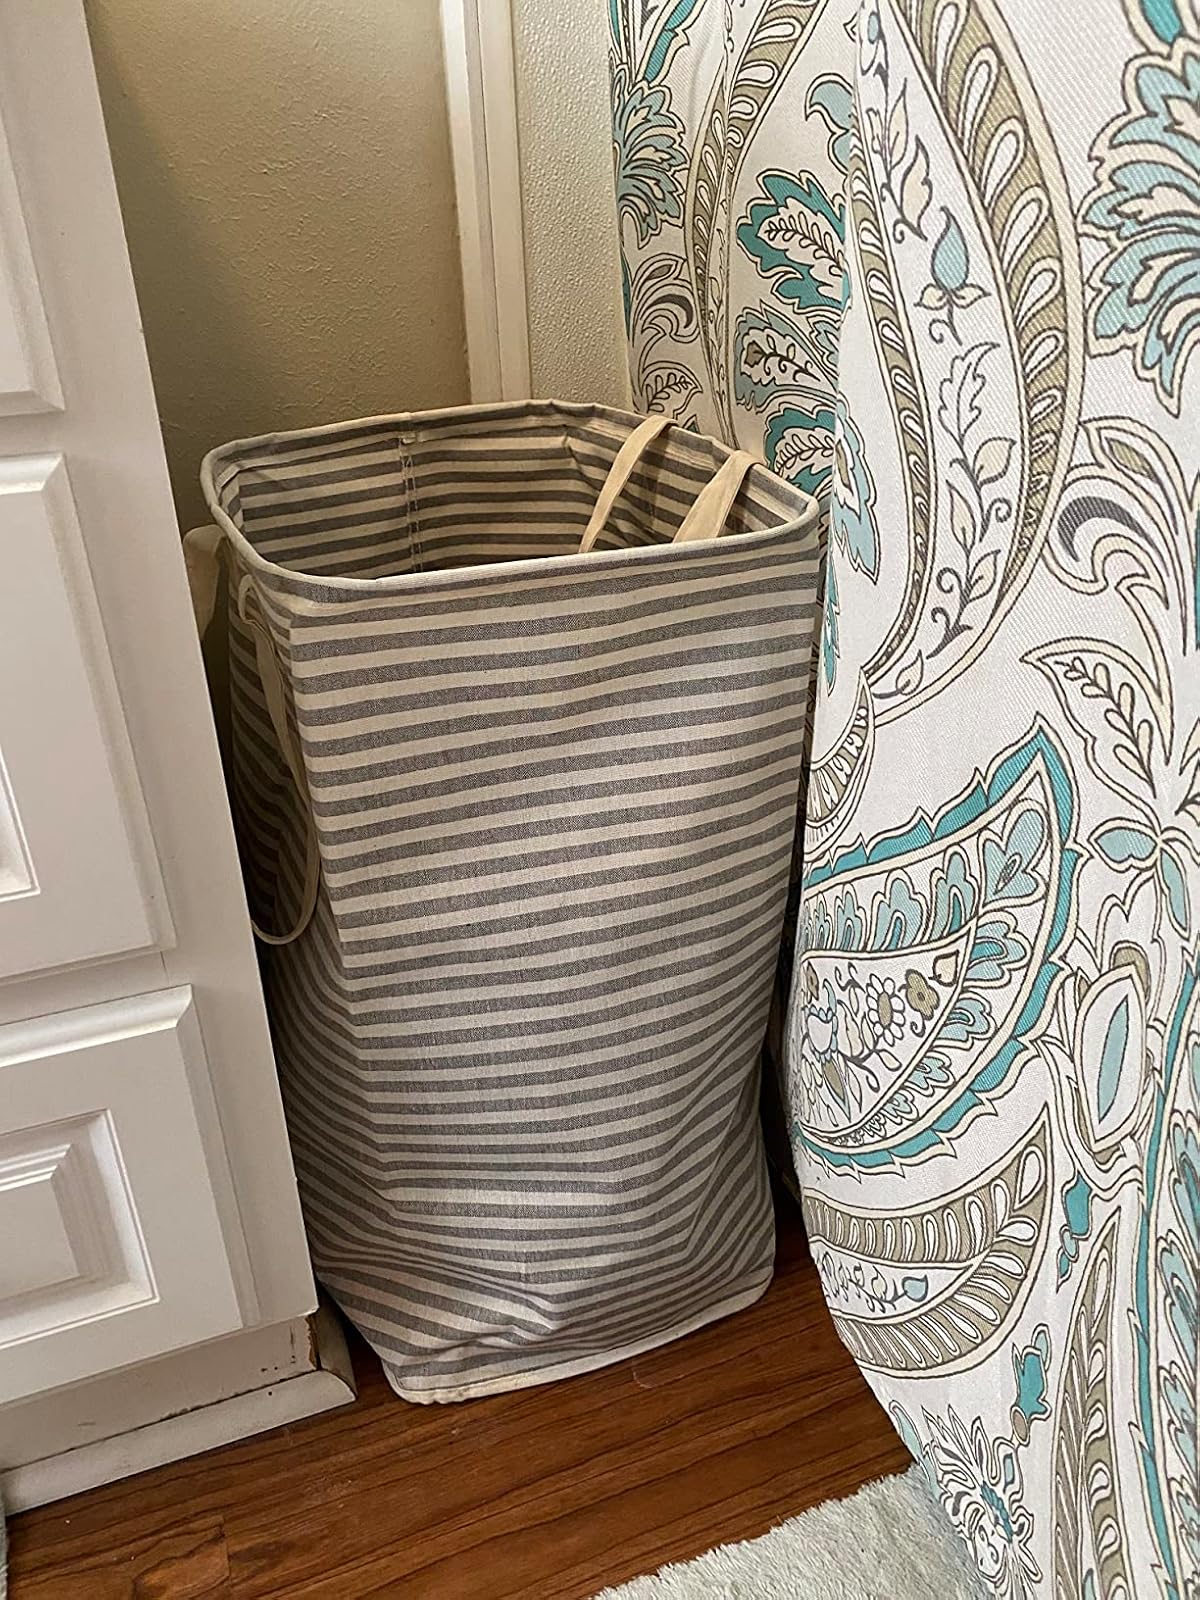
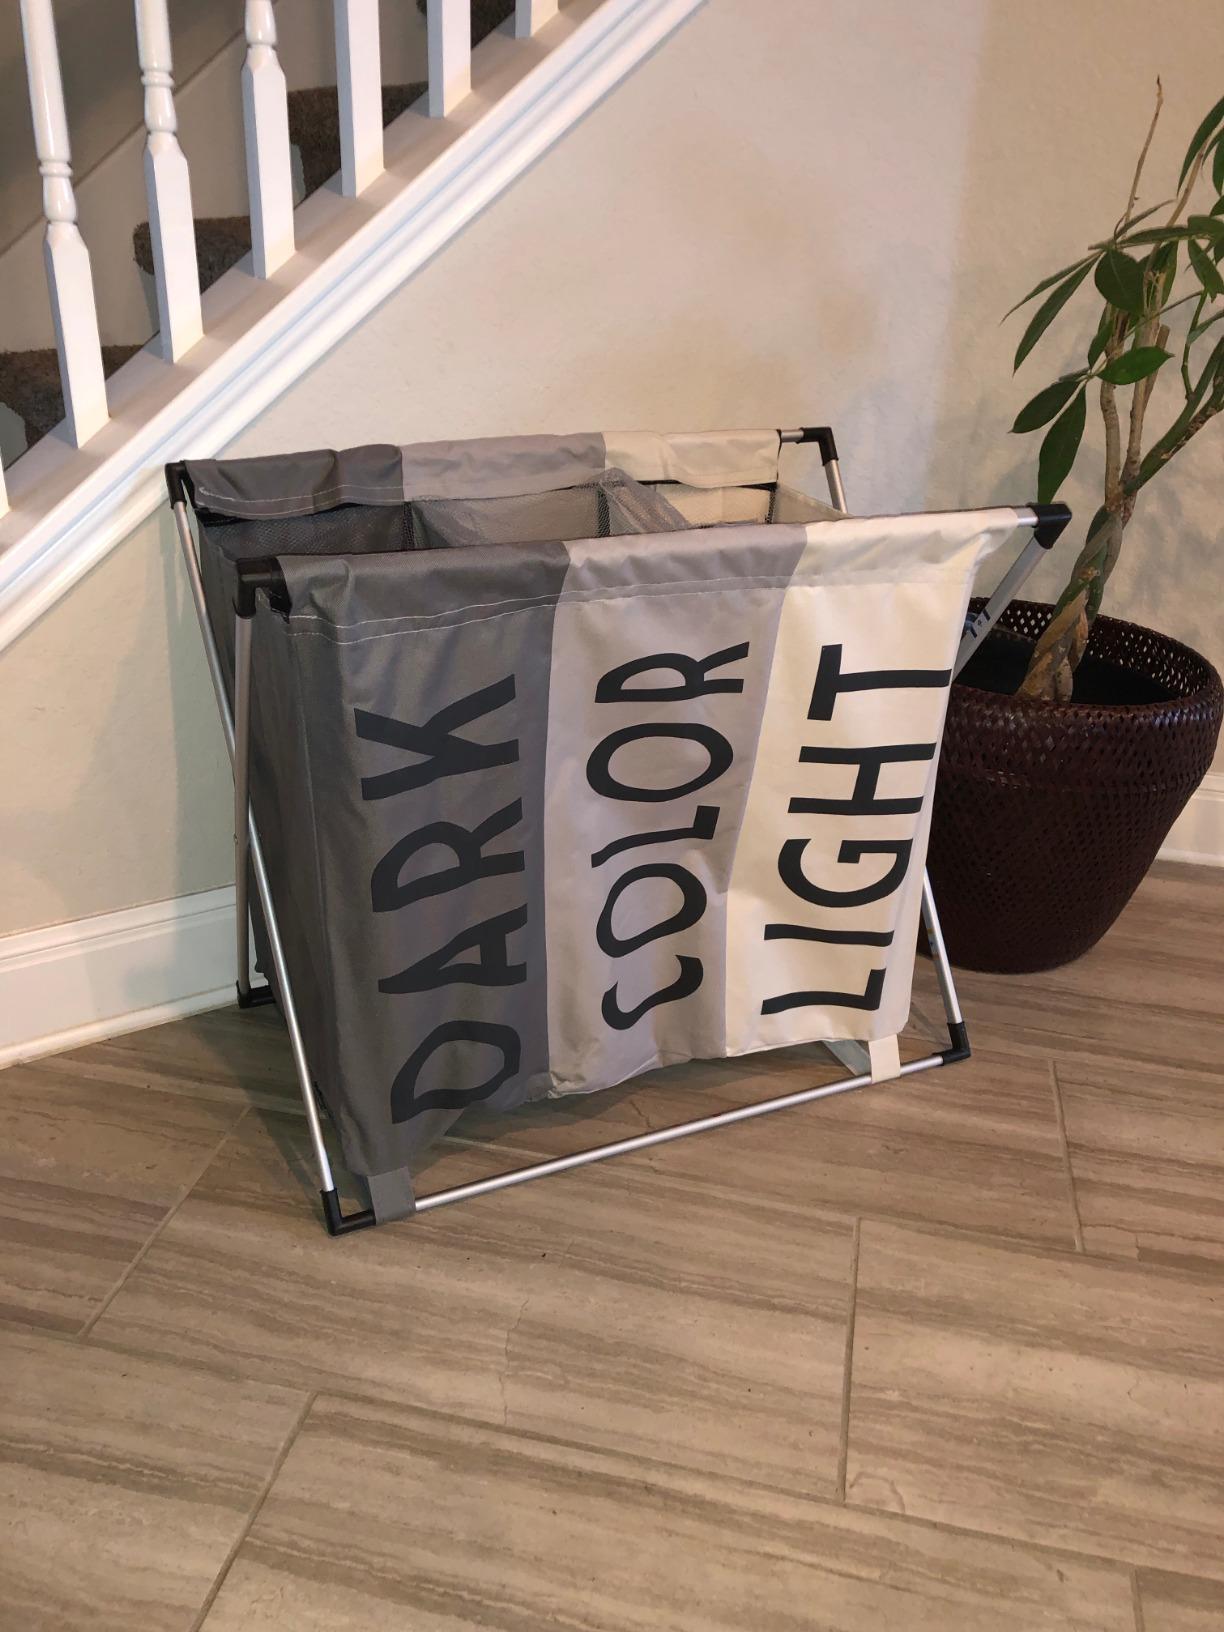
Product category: items_hamper
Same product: no